Thomas Davis (priest)

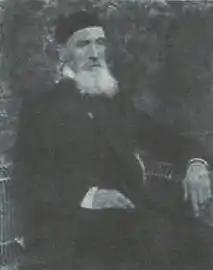
Thomas Davis M.A. Oxon, Vicar of Roundhay for 48 years. Died November 11th 1887, aged 83 years

Thomas Davis (15 February 1804 – 11 November 1887) was a Church of England clergyman, author and hymn writer.